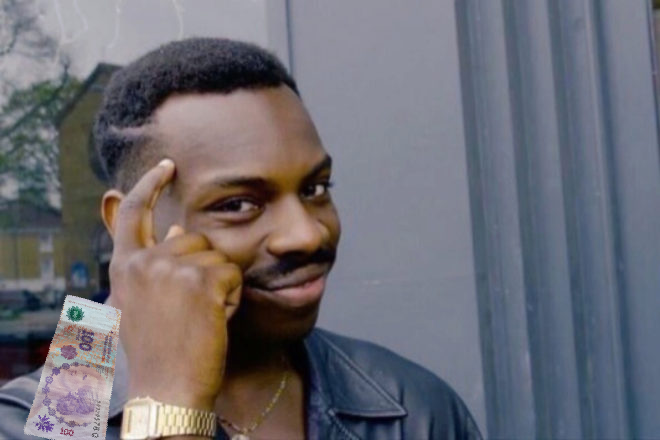
Denominación: 100